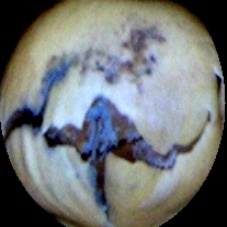
Label: Broken